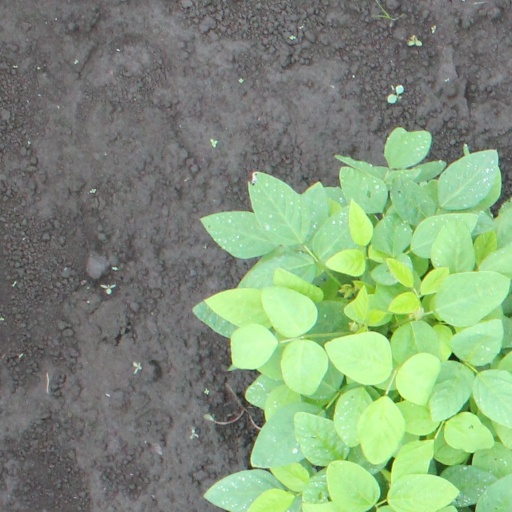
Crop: soybean